Chad Stuart

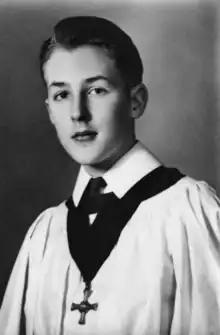
A young Stuart in 1959, while attending the Durham Cathedral Chorister School

Stuart was born on 10 December 1941 in Windermere, Westmorland, a town in the North West of England. His father, Frank Chadwick, was a foreman in the lumber industry and his mother, Frieda Chadwick (née Bedford), was a nurse. At five, Stuart's family moved to Hartlepool in the North East of England when his father's job was transferred.